Michael Dowd

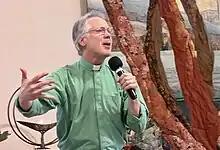
Dowd delivering sermon, 2016

Michael Dowd (November 19, 1958 – October 7, 2023) was an American author, Christian minister (United Church of Christ and Universal Life Church), lecturer, and advocate of ecotheology and post-doom.